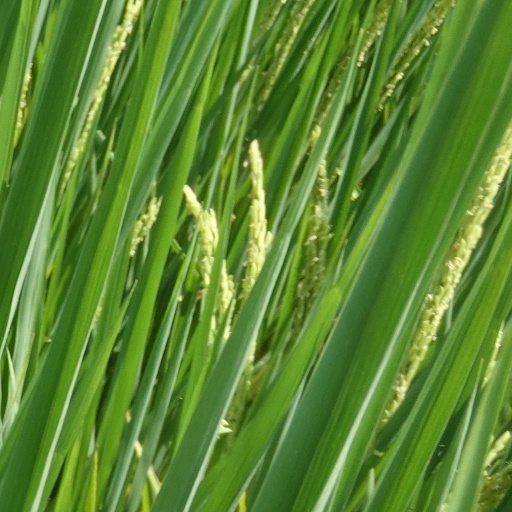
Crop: rice